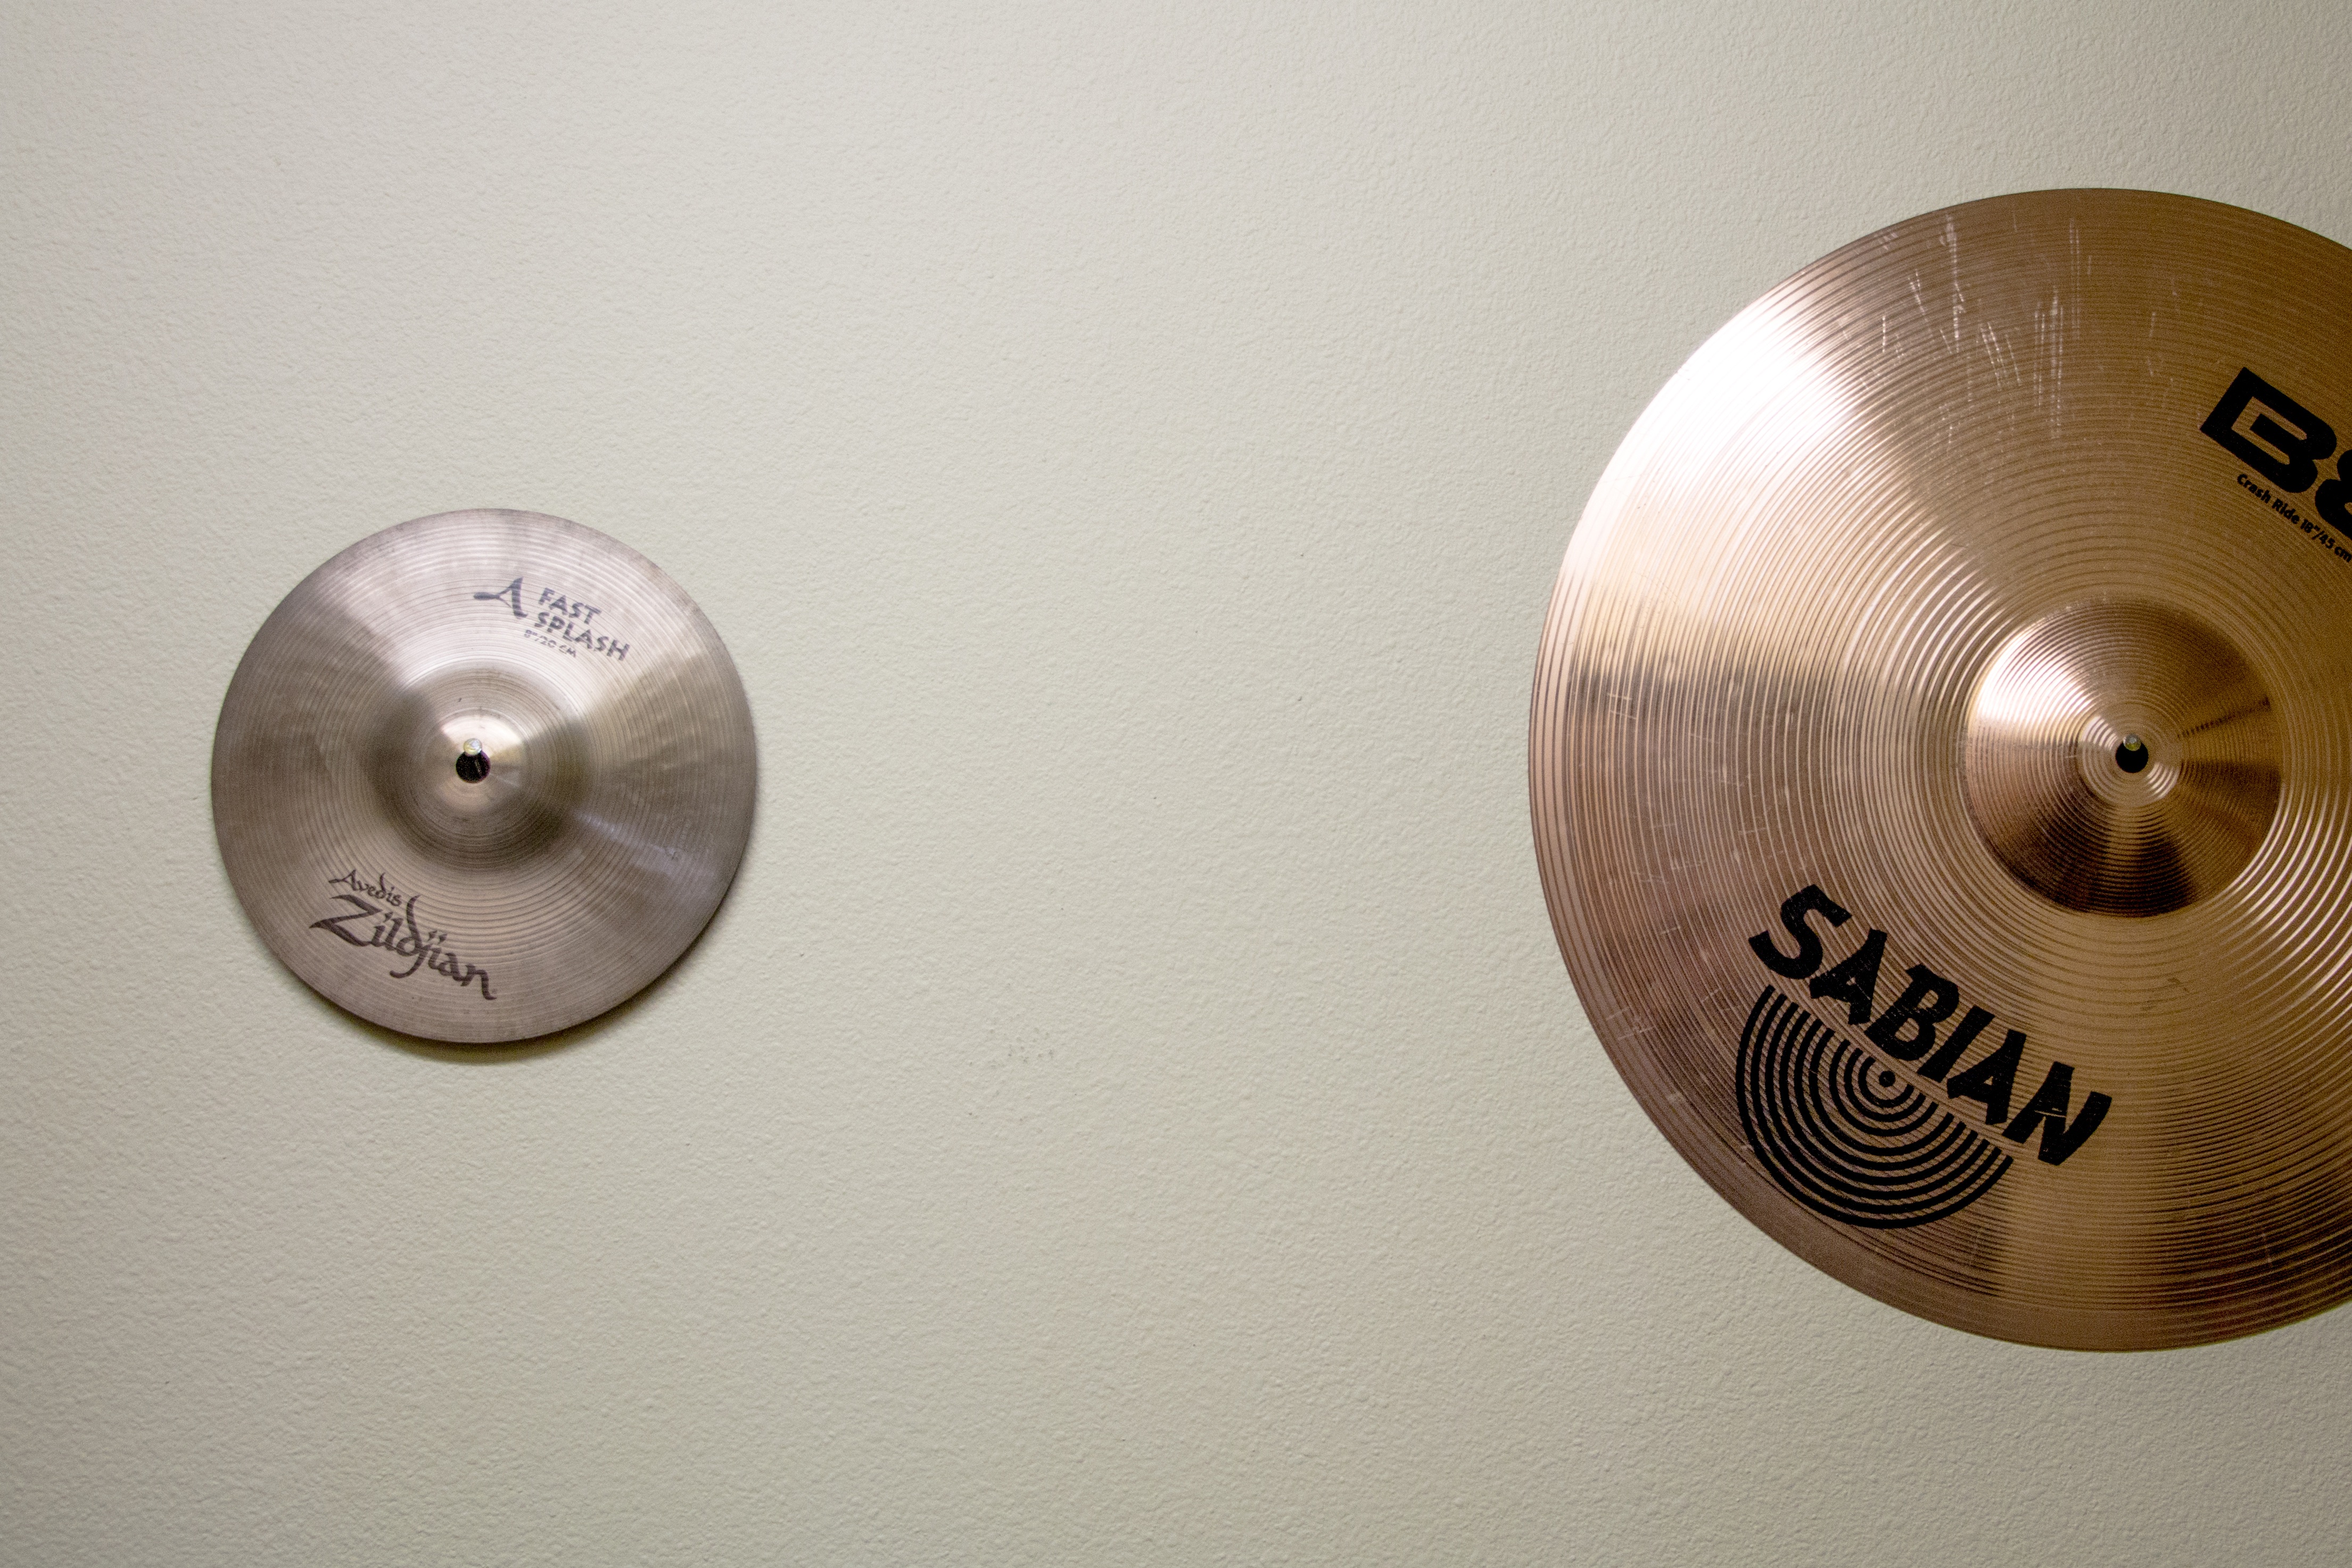
circle, musical instrument, cymbal